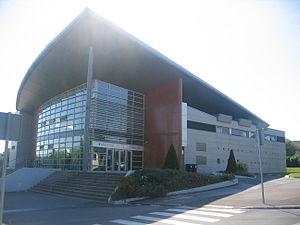
Champs-sur-Marne est une commune française de la province historique de la Brie, située dans le département de Seine-et-Marne en région Île-de-France. Elle se trouve à l'ouest du département de Seine-et-Marne et est contiguë à celui de Seine-Saint-Denis, à une vingtaine de kilomètres à l'est de Paris. Elle fait partie de l'agglomération parisienne.
La communauté d'agglomération Paris Vallée de la Marne est une communauté d'agglomération française, située dans le département de Seine-et-Marne en région Île-de-France.